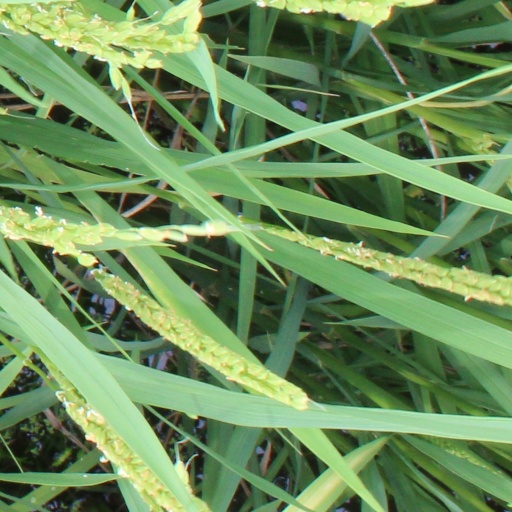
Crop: rice